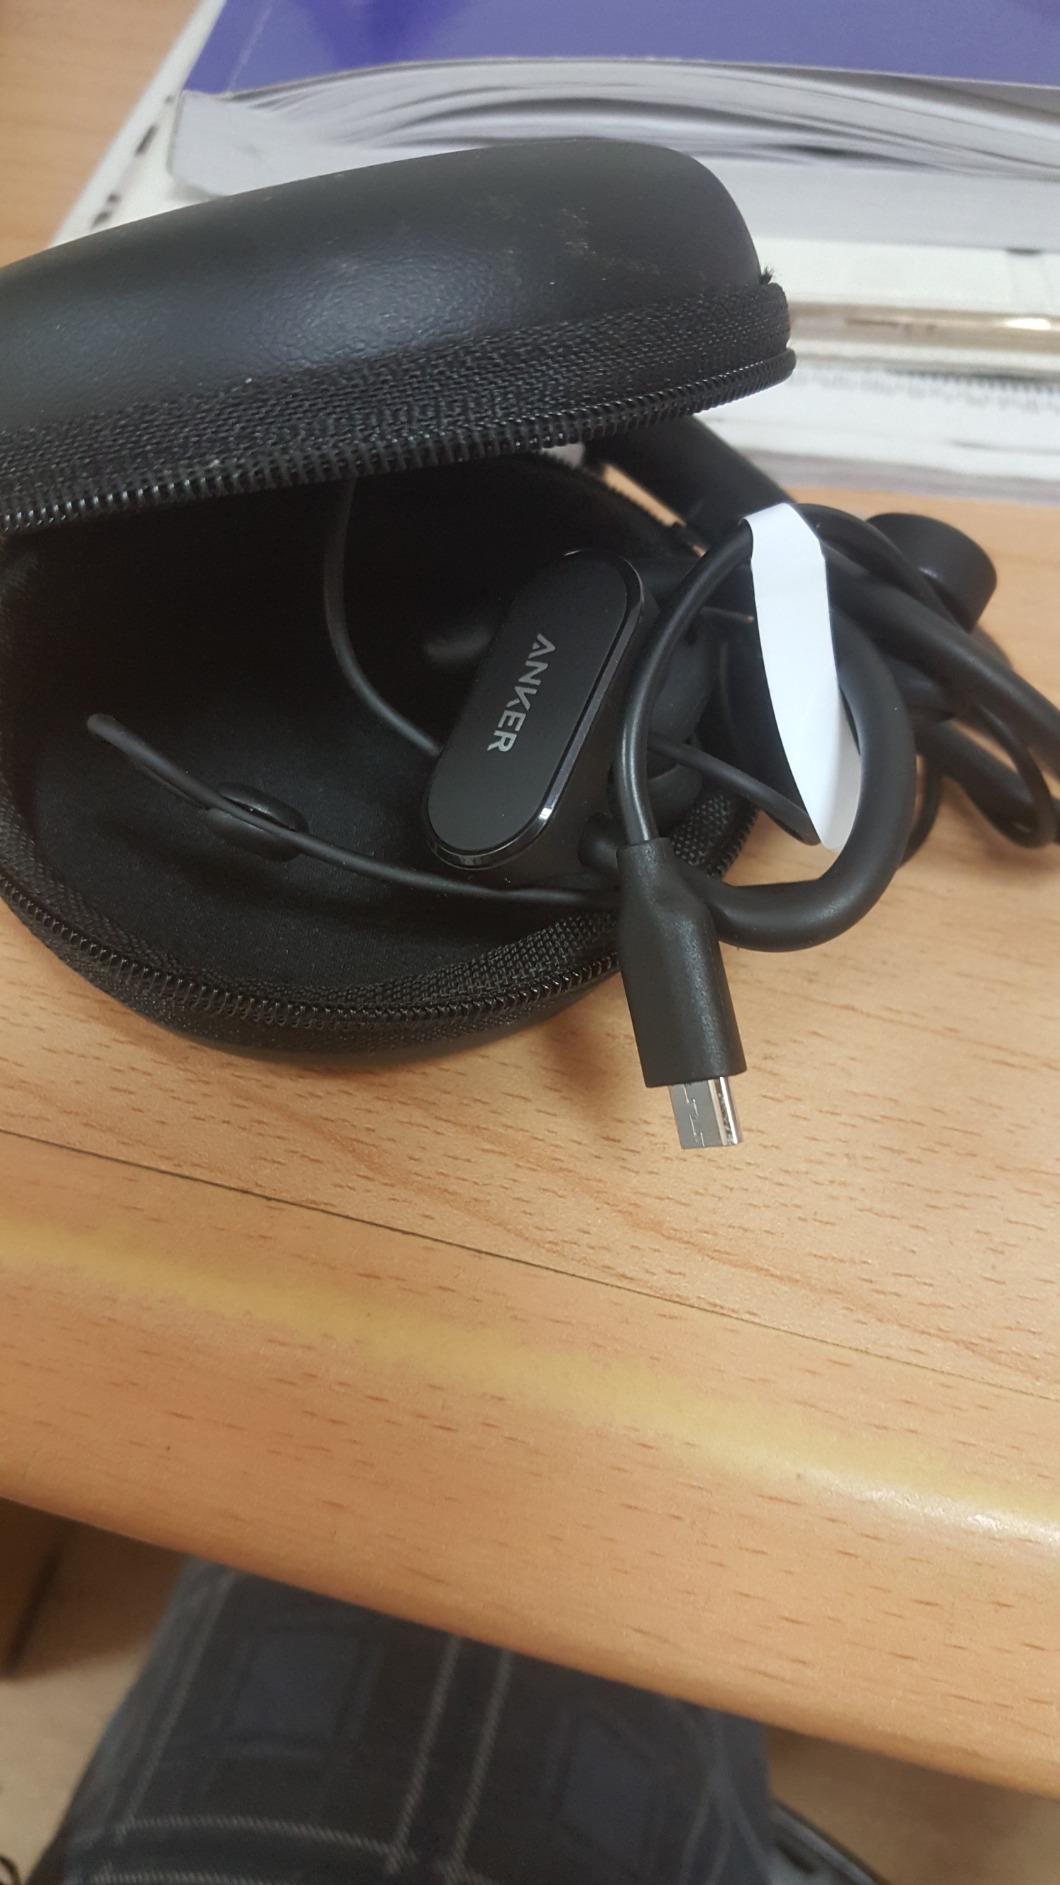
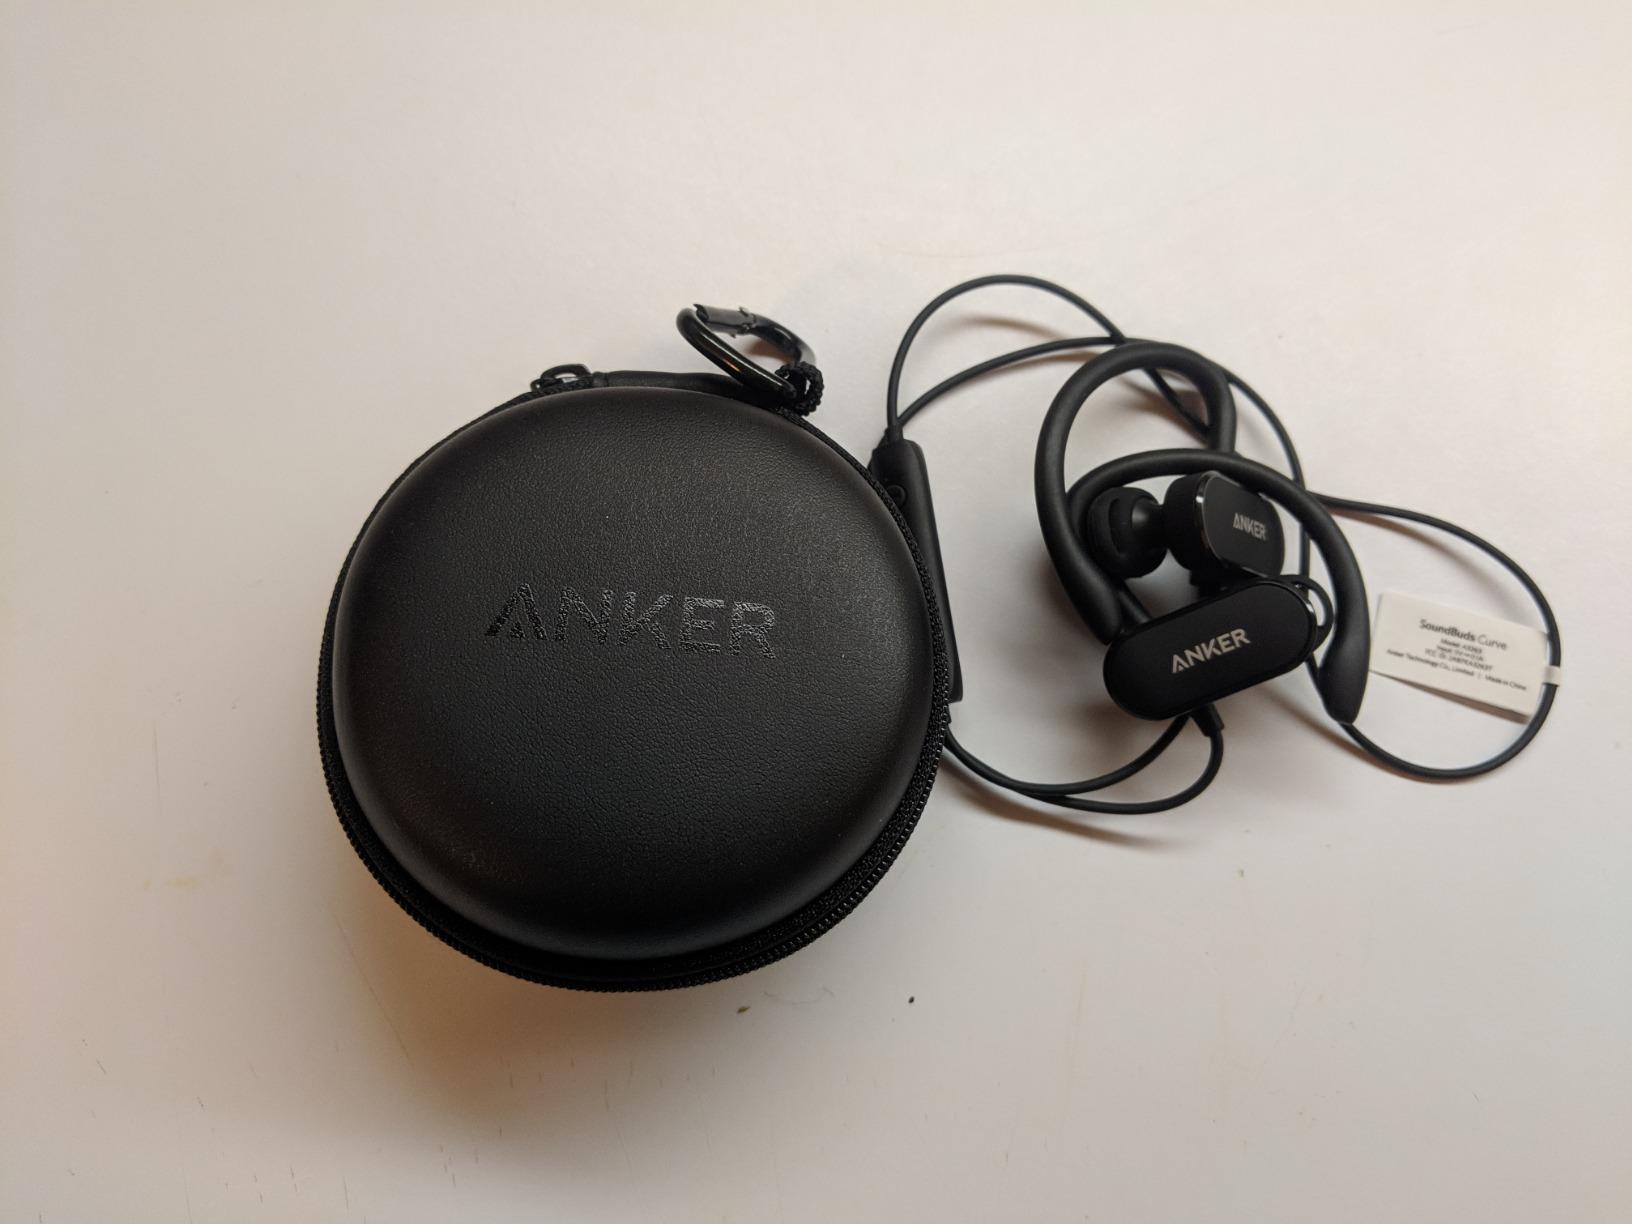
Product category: headphones
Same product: yes